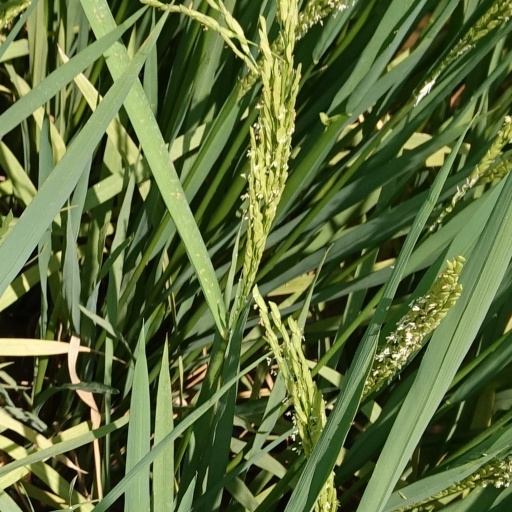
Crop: rice